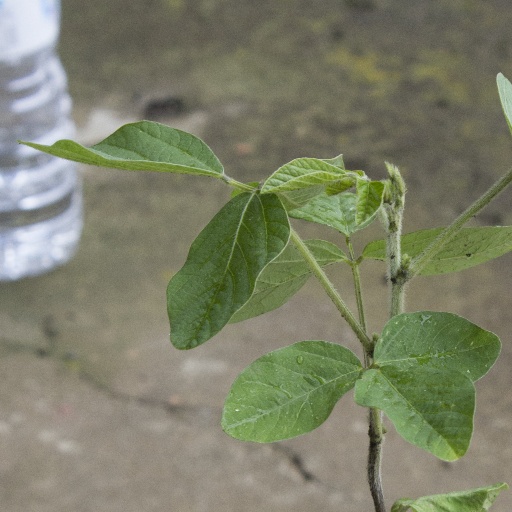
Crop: soybean